New Horizons

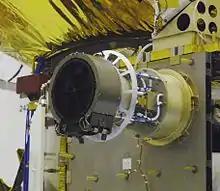
SWAP – Solar Wind Around Pluto

Solar Wind Around Pluto (SWAP) is a toroidal electrostatic analyzer and retarding potential analyzer (RPA), that makes up one of the two instruments comprising "New Horizons" Plasma and high-energy particle spectrometer suite (PAM), the other being PEPSSI. SWAP measures particles of up to 6.5 keV and, because of the tenuous solar wind at Pluto's distance, the instrument is designed with the largest aperture of any such instrument ever flown.